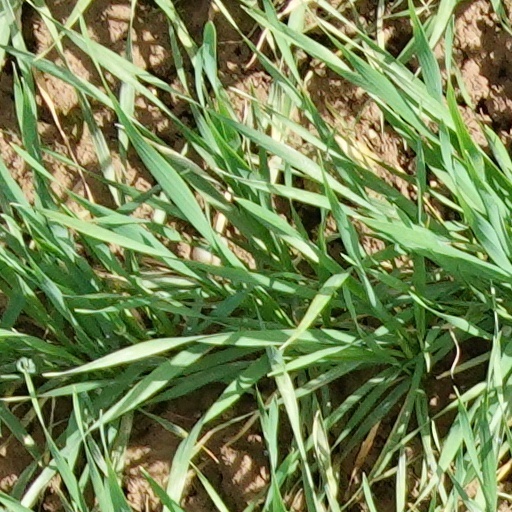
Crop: wheat